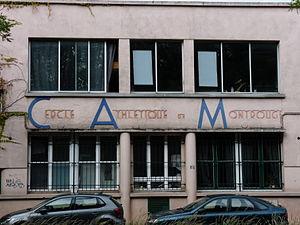
Bâtiment du Cercle Athlétique de Montrouge, vu depuis l'avenue Marx-Dormoy
Le Cercle Athlétique de Montrouge est un club français de tennis et de hockey sur gazon fondé en 1921 et basé à Montrouge.